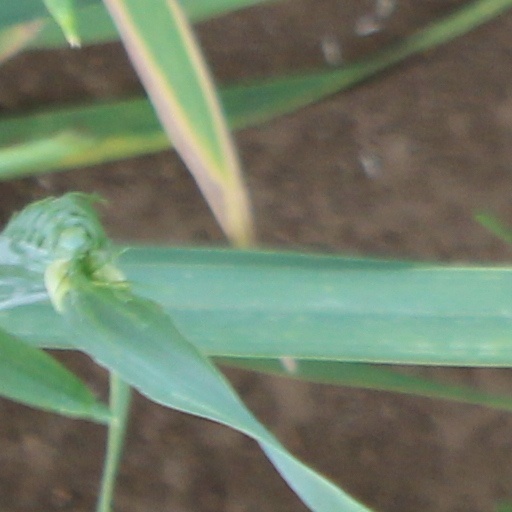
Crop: wheat